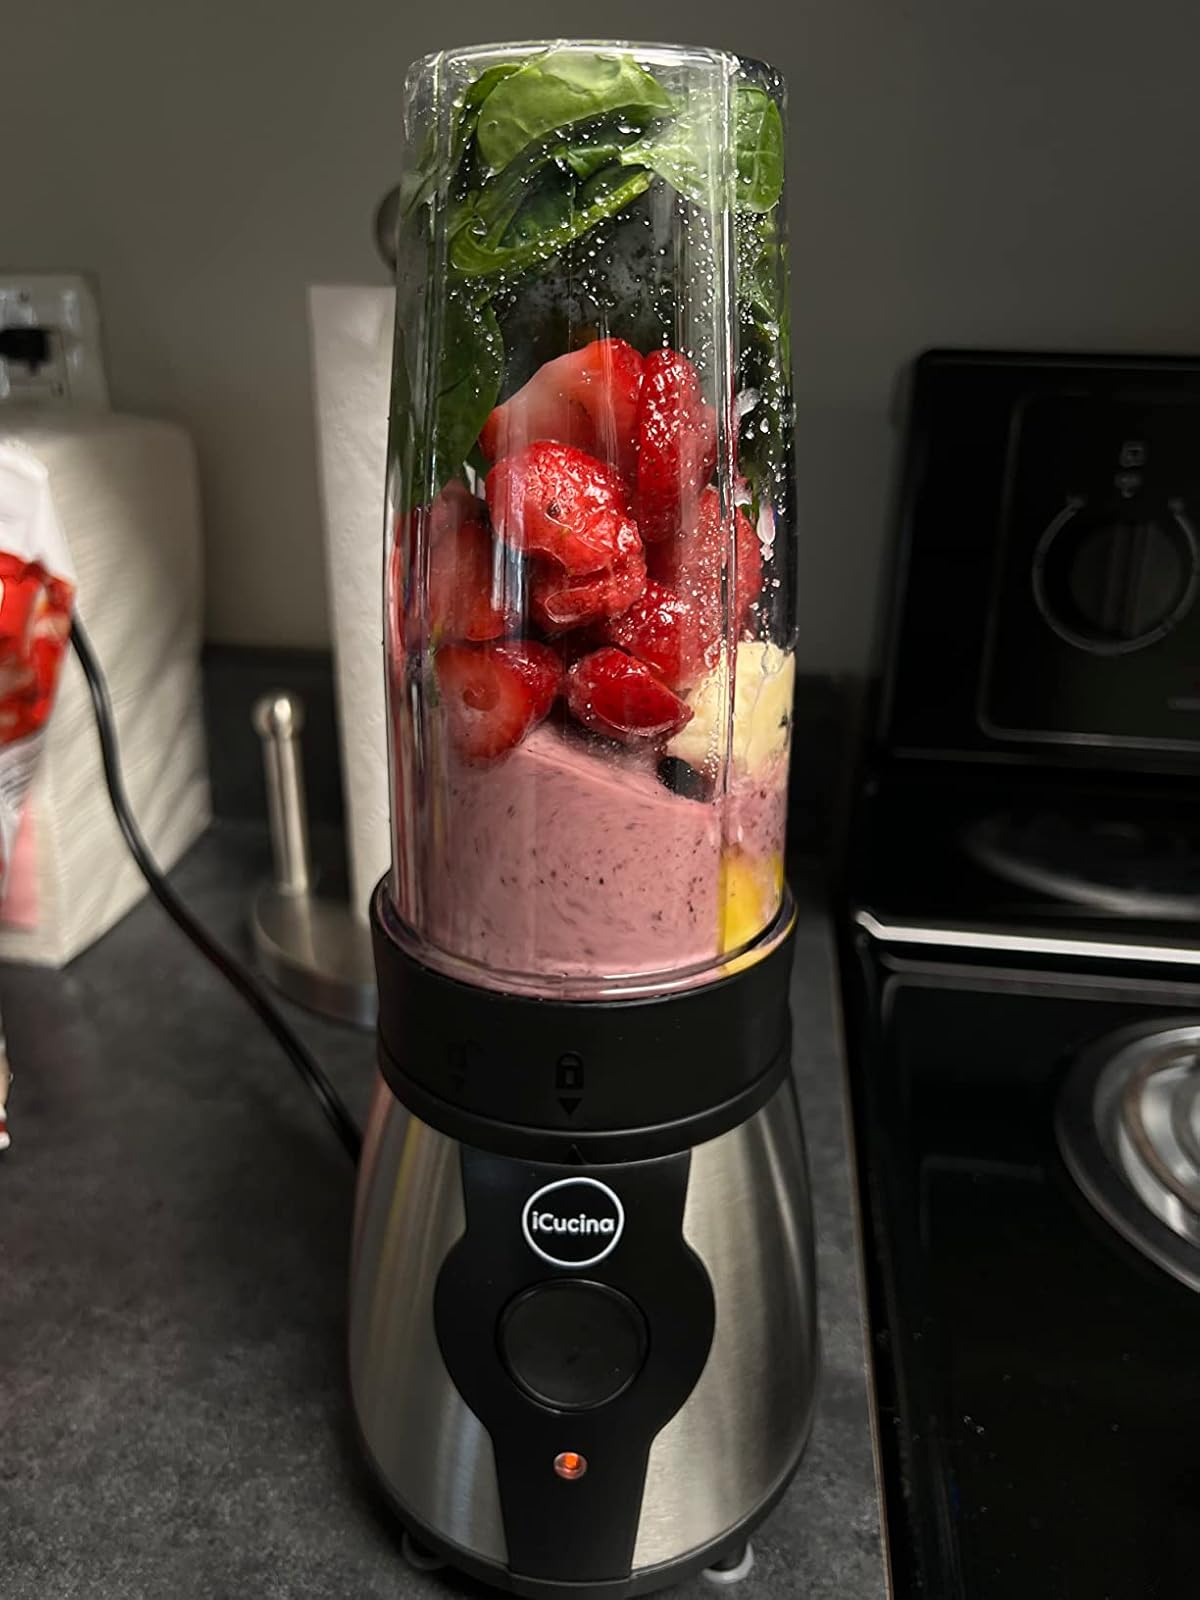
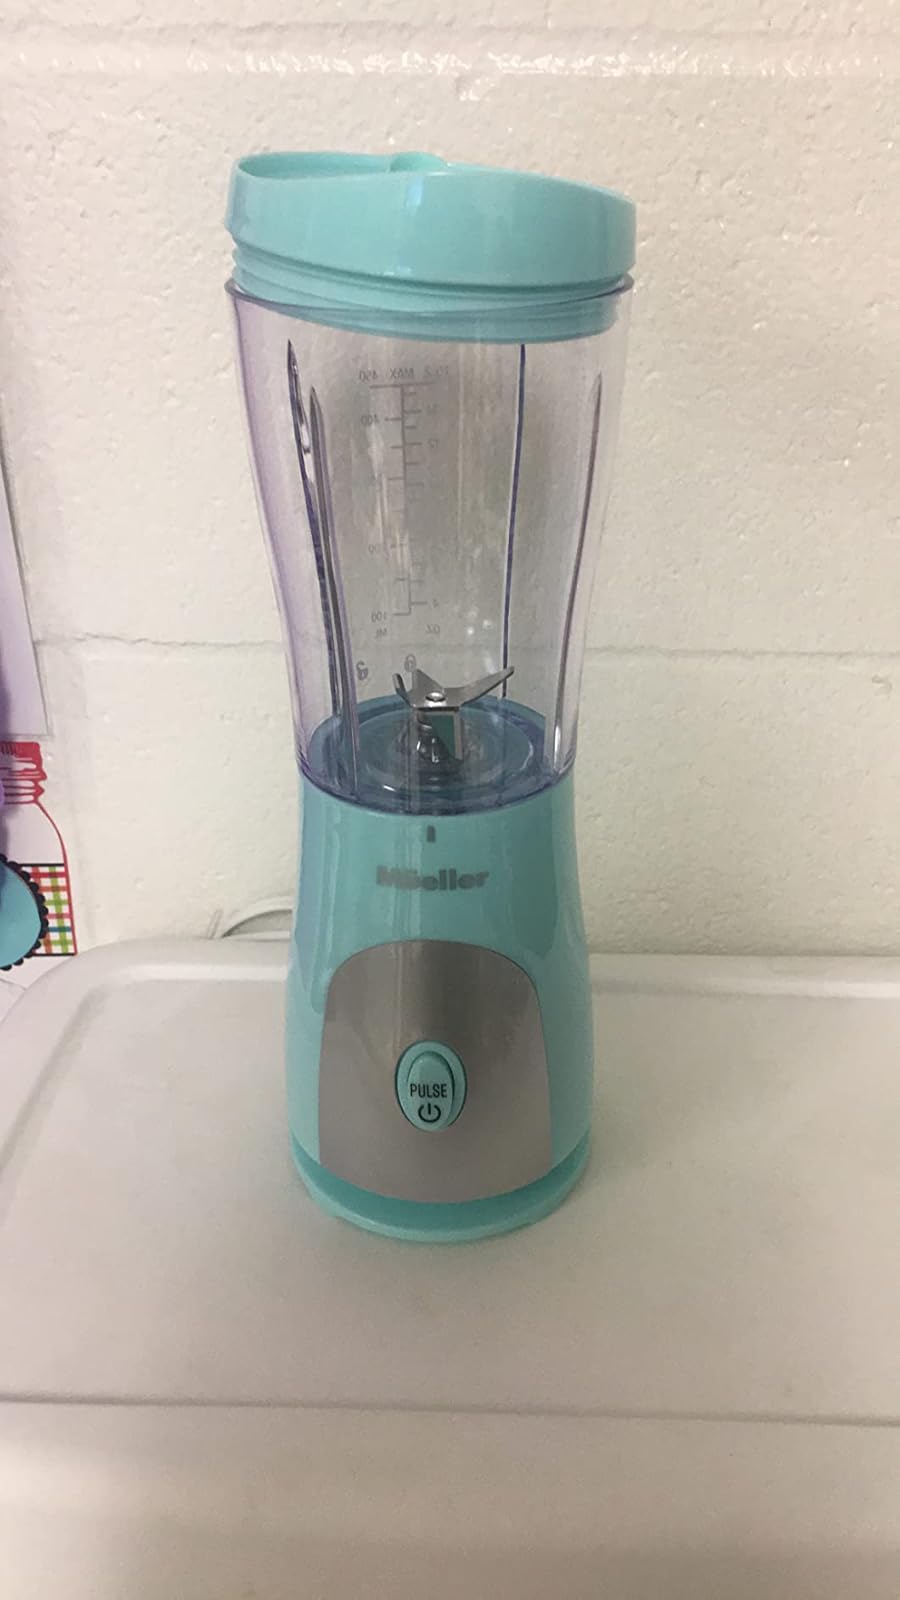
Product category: items_blender
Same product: no